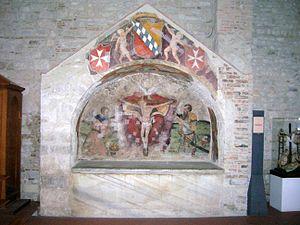
Tombeau familial des Hauteville, abbaye de la Très-Sainte Trinité (SS. Trinità), Venosa. Robert Guiscard (~1015-1085) y est inhumé. Italiano: Tomba degli Altavilla, abbazia della SS. Trinità, Venosa. Roberto il Guiscardo (~1015-1085) è sepolto qui.
L'abbaye de la Trinité de Venosa ou abbaye de la Très Sainte Trinité, est un complexe abbatial catholique situé à Venosa dans la région méridionale de la Basilicate.
Robert de Hauteville dit Robert Guiscard « le Rusé », né vers l'an 1020, mort le 17 juillet 1085, duc d'Apulie et de Calabre, est l'un des plus célèbres aventuriers normands issus du duché de Normandie qui s'illustrèrent en Méditerranée. À partir de 1057, il continua la conquête de l'Italie méridionale sur les Byzantins avant d'entamer celle de la Sicile musulmane à partir de 1061 en compagnie de son frère cadet Roger. Ensemble, ils jetèrent les fondations du futur royaume de Sicile.